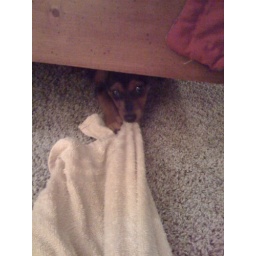
Doing a little dog fishing under my bed